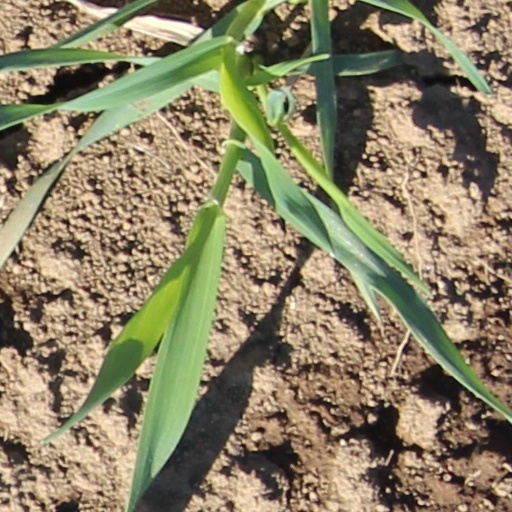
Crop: wheat